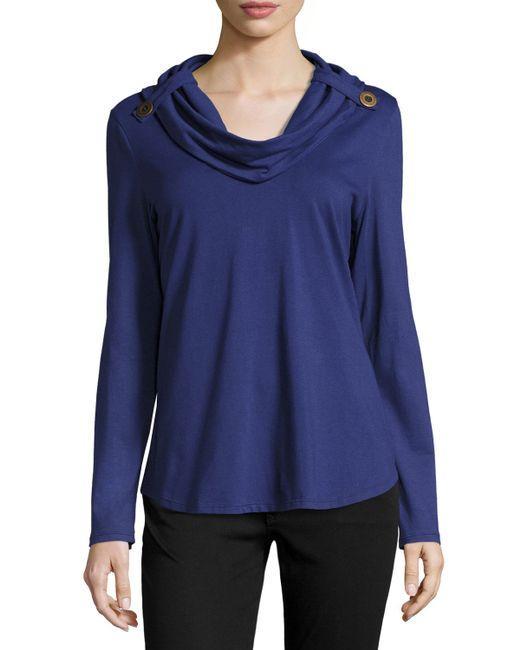
Damenpullover mit Krawattenkragen in leuchtendem Blau